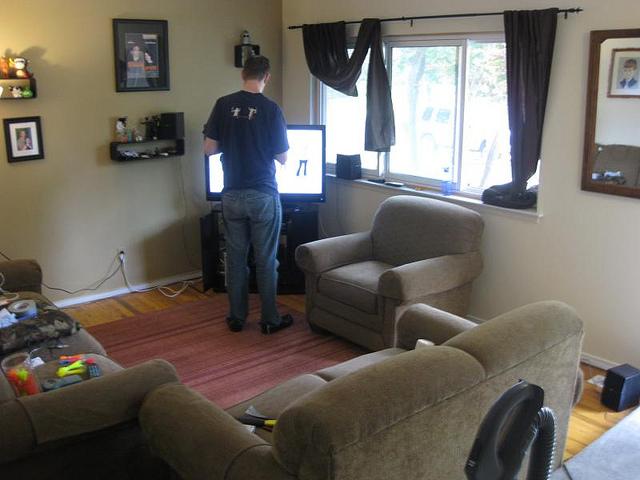
A man standing in front of a television near a large window.